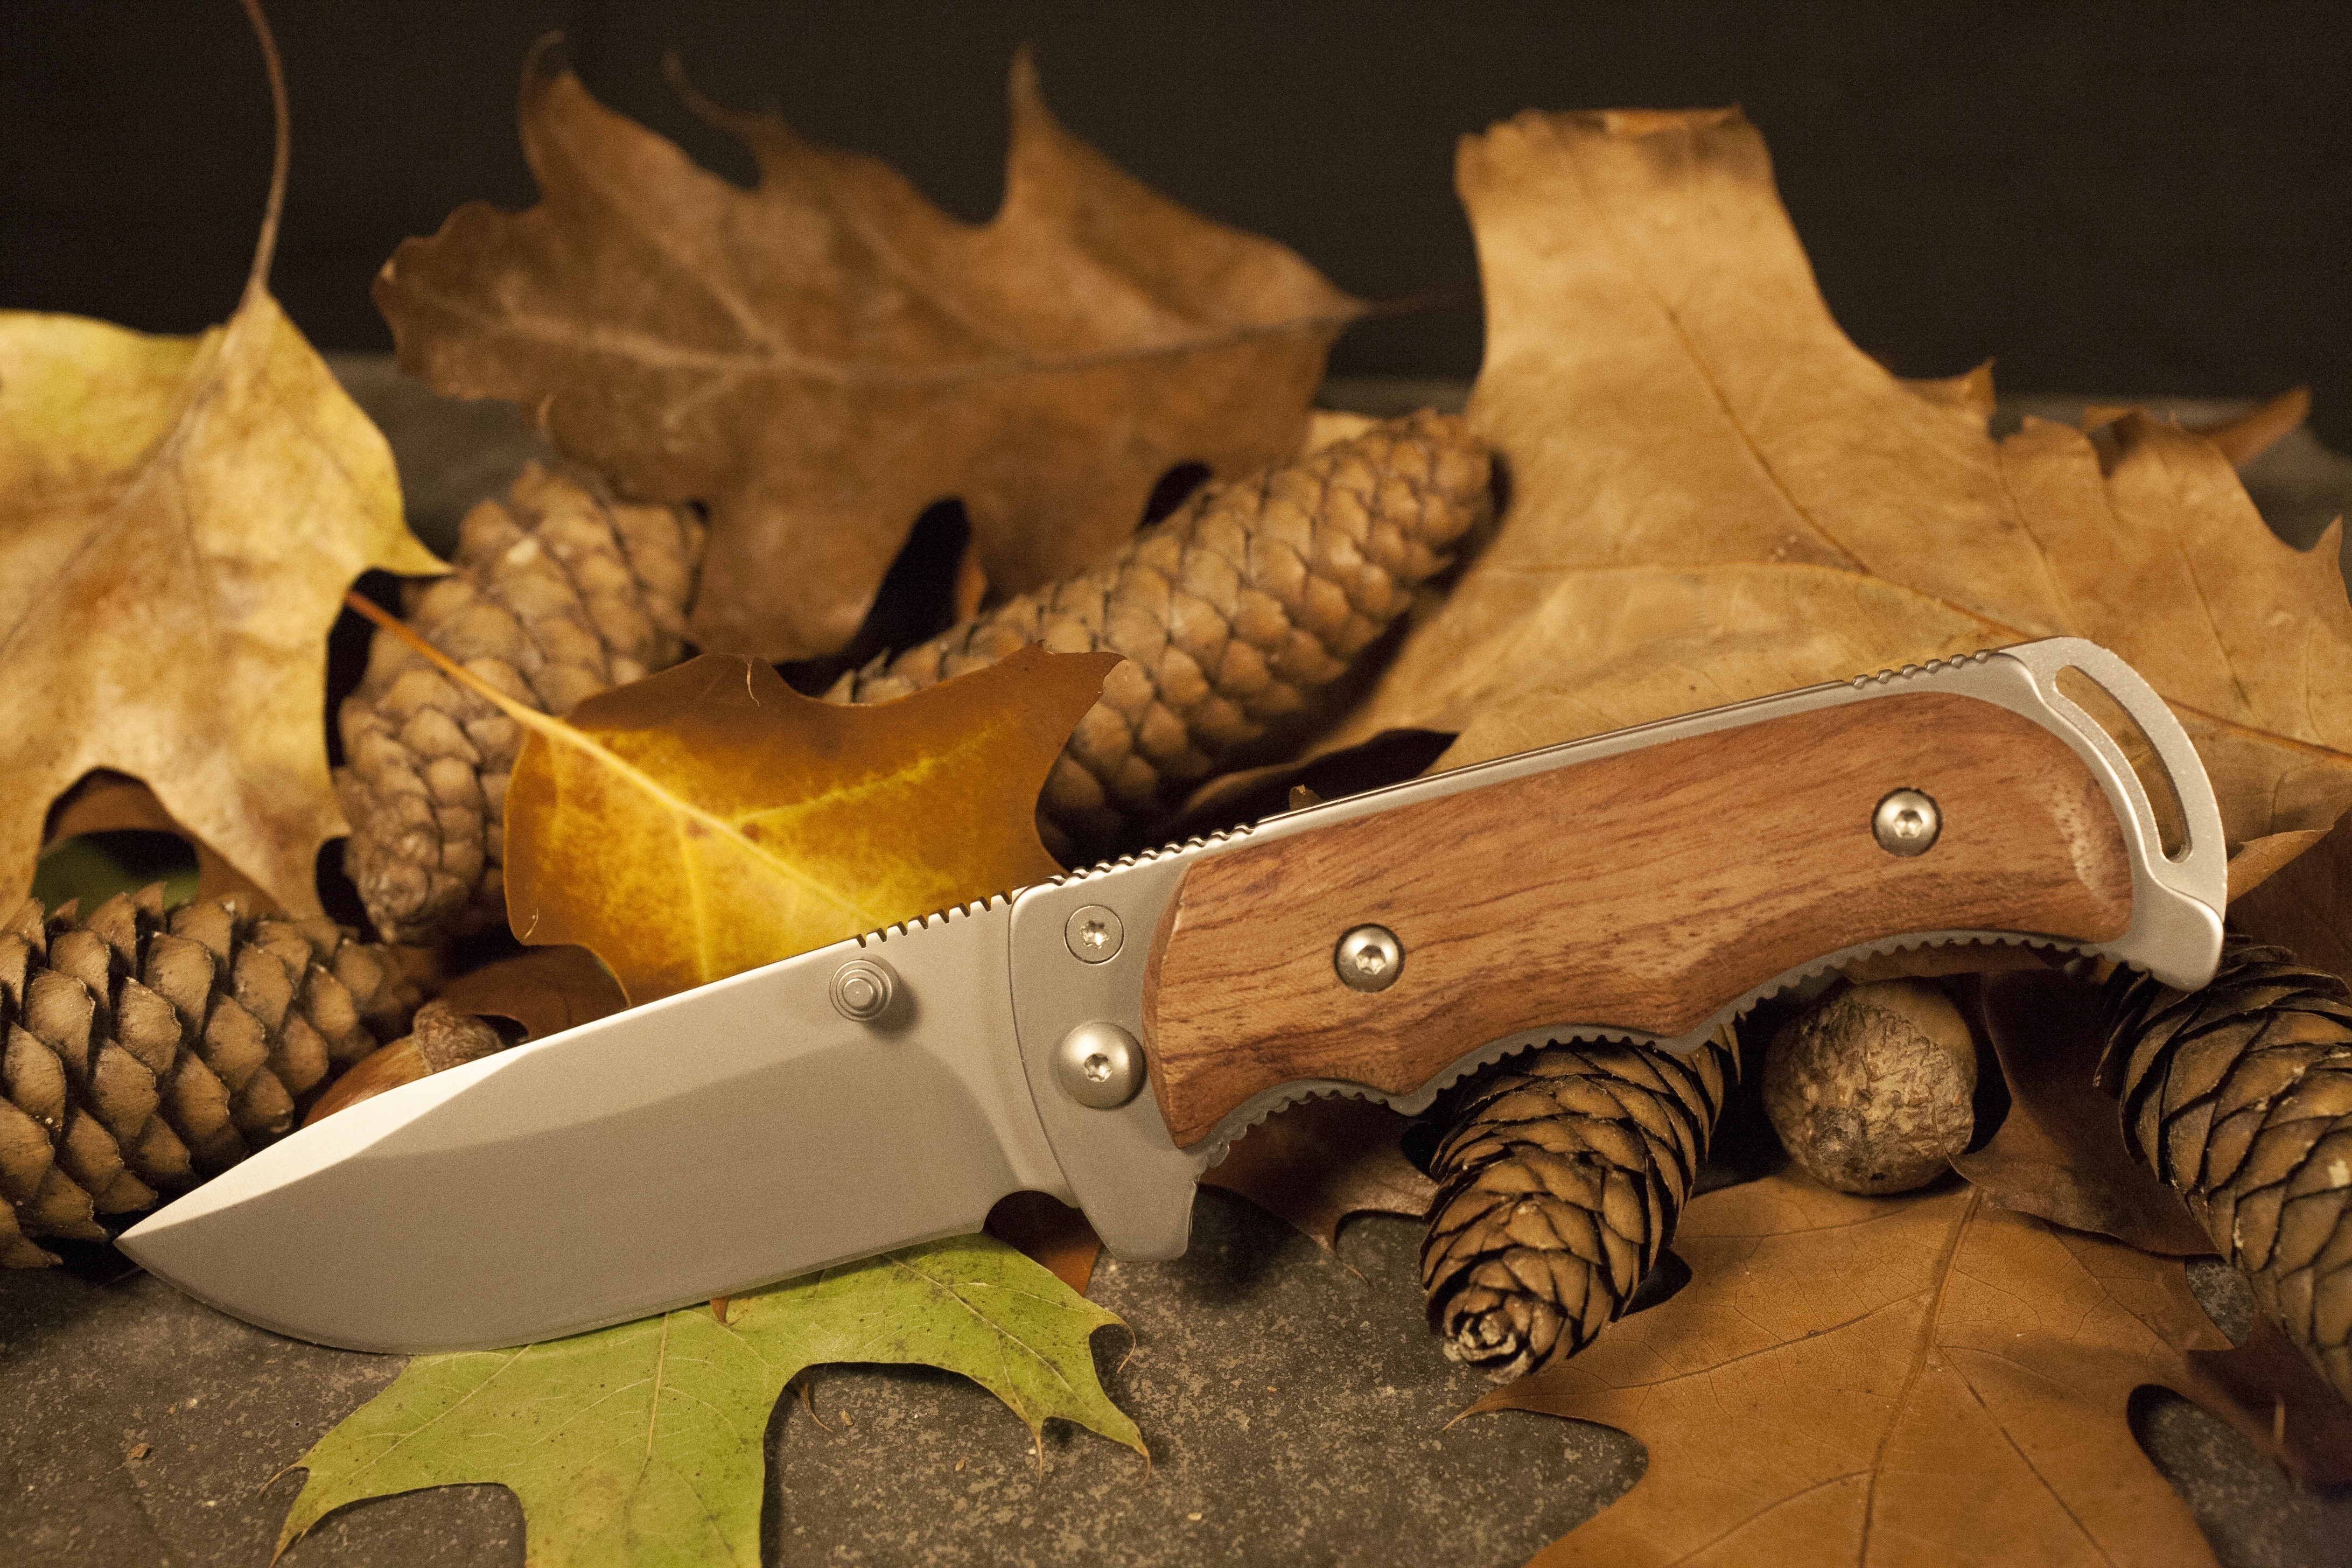
wood, autumn, weapon, knife, leaves, carving, hunting, survival